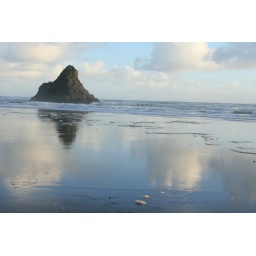
Karekare - beautiful black sand beach in Auckland